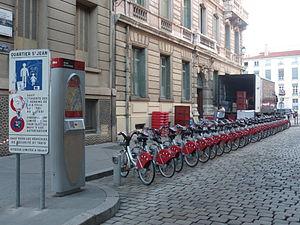
Station Vélo'v Vieux Lyon Cathédrale Saint Jean
Vélo'v désigne un système de vélos en libre-service mis en place dans la métropole de Lyon et géré par l'entreprise JCDecaux depuis le 19 mai 2005. C'est le nom sous lequel JCDecaux exploite son système Cyclocity à Lyon et Villeurbanne.